Anti-Fascist Committee for a Free Germany

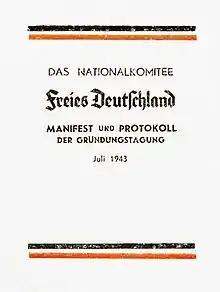
Official manifesto of the NKFD, the organization that inspired the creation of the AKFD

Two persons were central in the creation of the AKFD (Anti-Fascist Committee for a Free Germany) in Greece.